Frauenkappelen

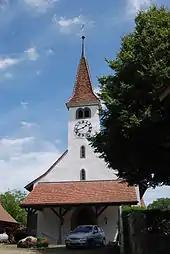
Frauenkappelen village church

From the , 924 or 72.2% belonged to the Swiss Reformed Church, while 146 or 11.4% were Roman Catholic. Of the rest of the population, there were 7 members of an Orthodox church (or about 0.55% of the population), there was 1 individual who belongs to the Christian Catholic Church, and there were 108 individuals (or about 8.44% of the population) who belonged to another Christian church. There were 25 (or about 1.95% of the population) who were Islamic. There were 2 individuals who were Buddhist and 1 individual who belonged to another church. 78 (or about 6.09% of the population) belonged to no church, are agnostic or atheist, and 41 individuals (or about 3.20% of the population) did not answer the question.